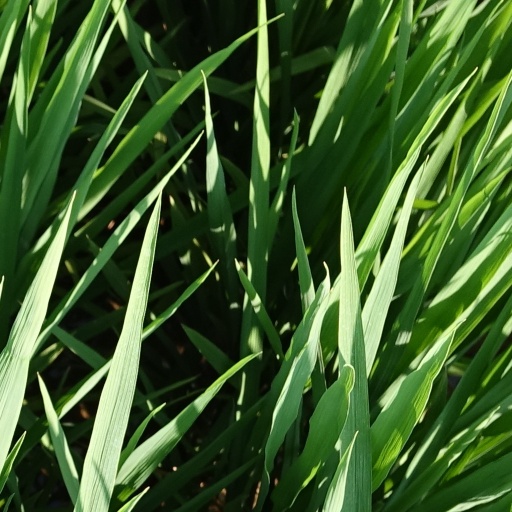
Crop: rice